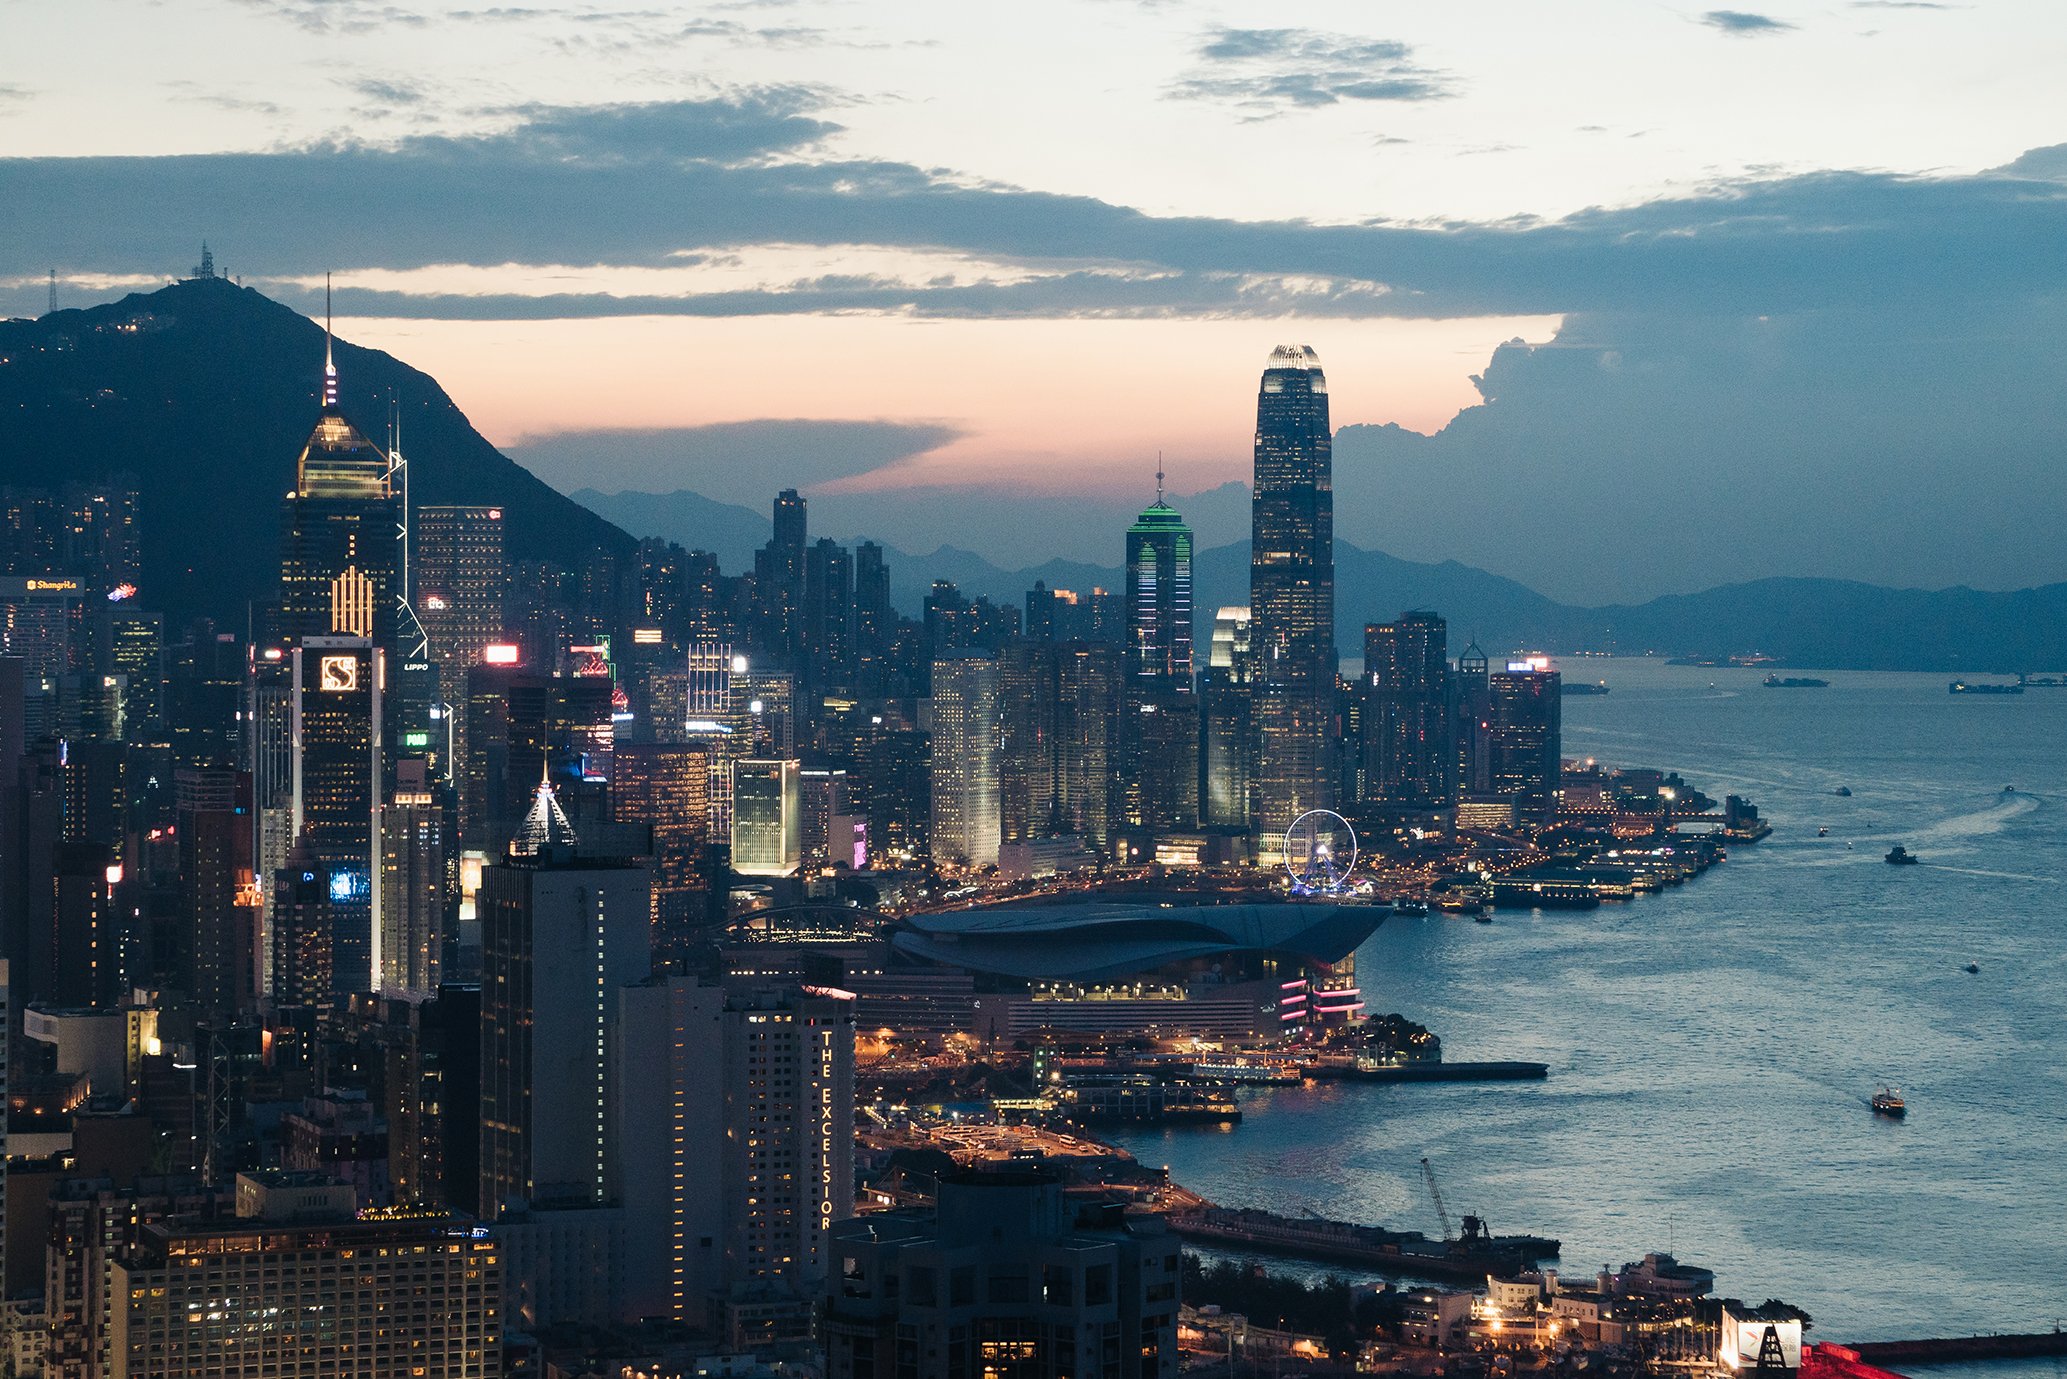
cityscape, metropolitan area, city, urban area, metropolis, sky, skyline, skyscraper, human settlement, tower block, landmark, dusk, daytime, downtown, town, evening, cloud, morning, building, horizon, mountain, night, landscape, aerial photography, photography, tower, bay, sea, river, hill, tourism, world, coast, bird's eye view, reflection, mountain range, ocean, harbor, sunset